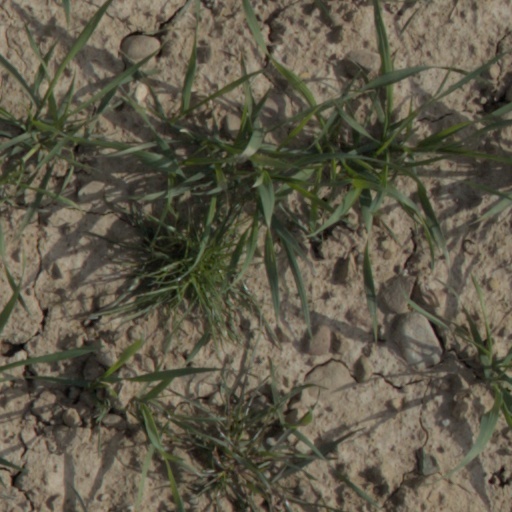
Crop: wheat